Philip S. Balboni

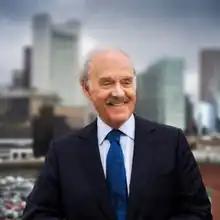

Philip Scribner Balboni (born February 15, 1943) is an American journalist and media entrepreneur who has worked in broadcast and cable television, newspapers, wire services and digital media. He is the founder and former president of New England Cable News and GlobalPost, as well as former vice president and news director of WCVB-TV.